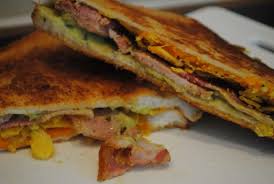
Label: trash